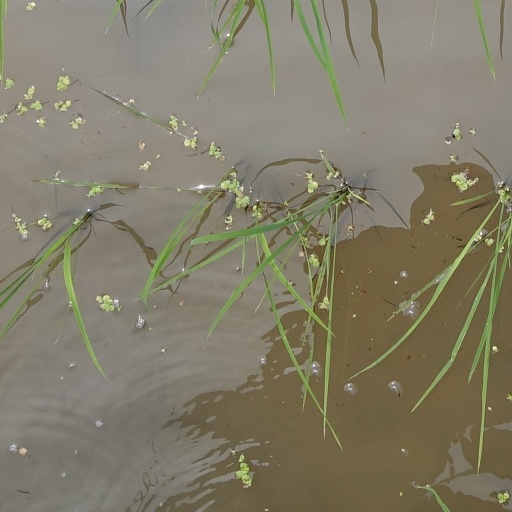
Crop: rice